Arivattaya Nayanar

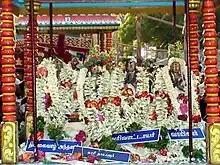
thillaivazh andhanar ("thogai adiyar"), Kaari nayanar, Arivattaya nayanar, Vaayilaar

Arivattaya Nayanar or Thayanar (Tamil: அரிவட்டாய நாயனார்) was the 12th Nayanar, a group of 63 Shaivite saints, venerated as great devotees of the Hindu god Shiva. Nayanars lived before or during the lifetime of Sundaramurthy Nayanar (8th Century).